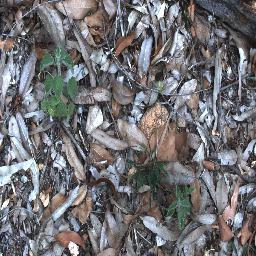
Label: negative